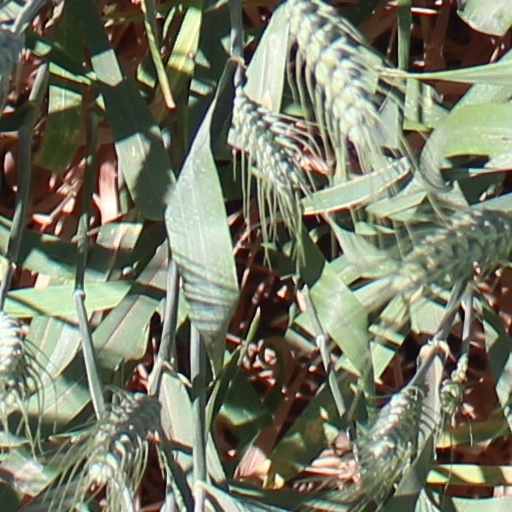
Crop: wheat